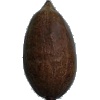
Label: nut_pecan